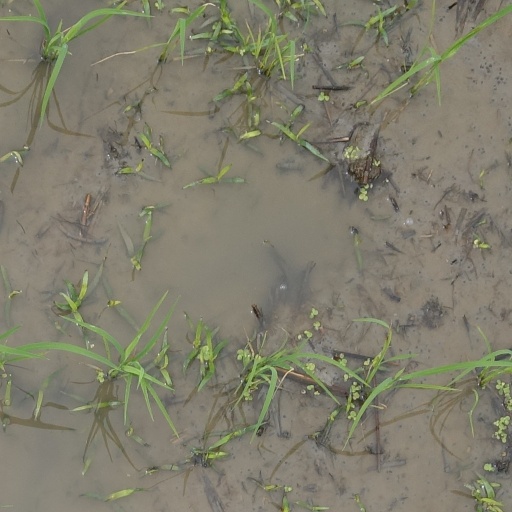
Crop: rice